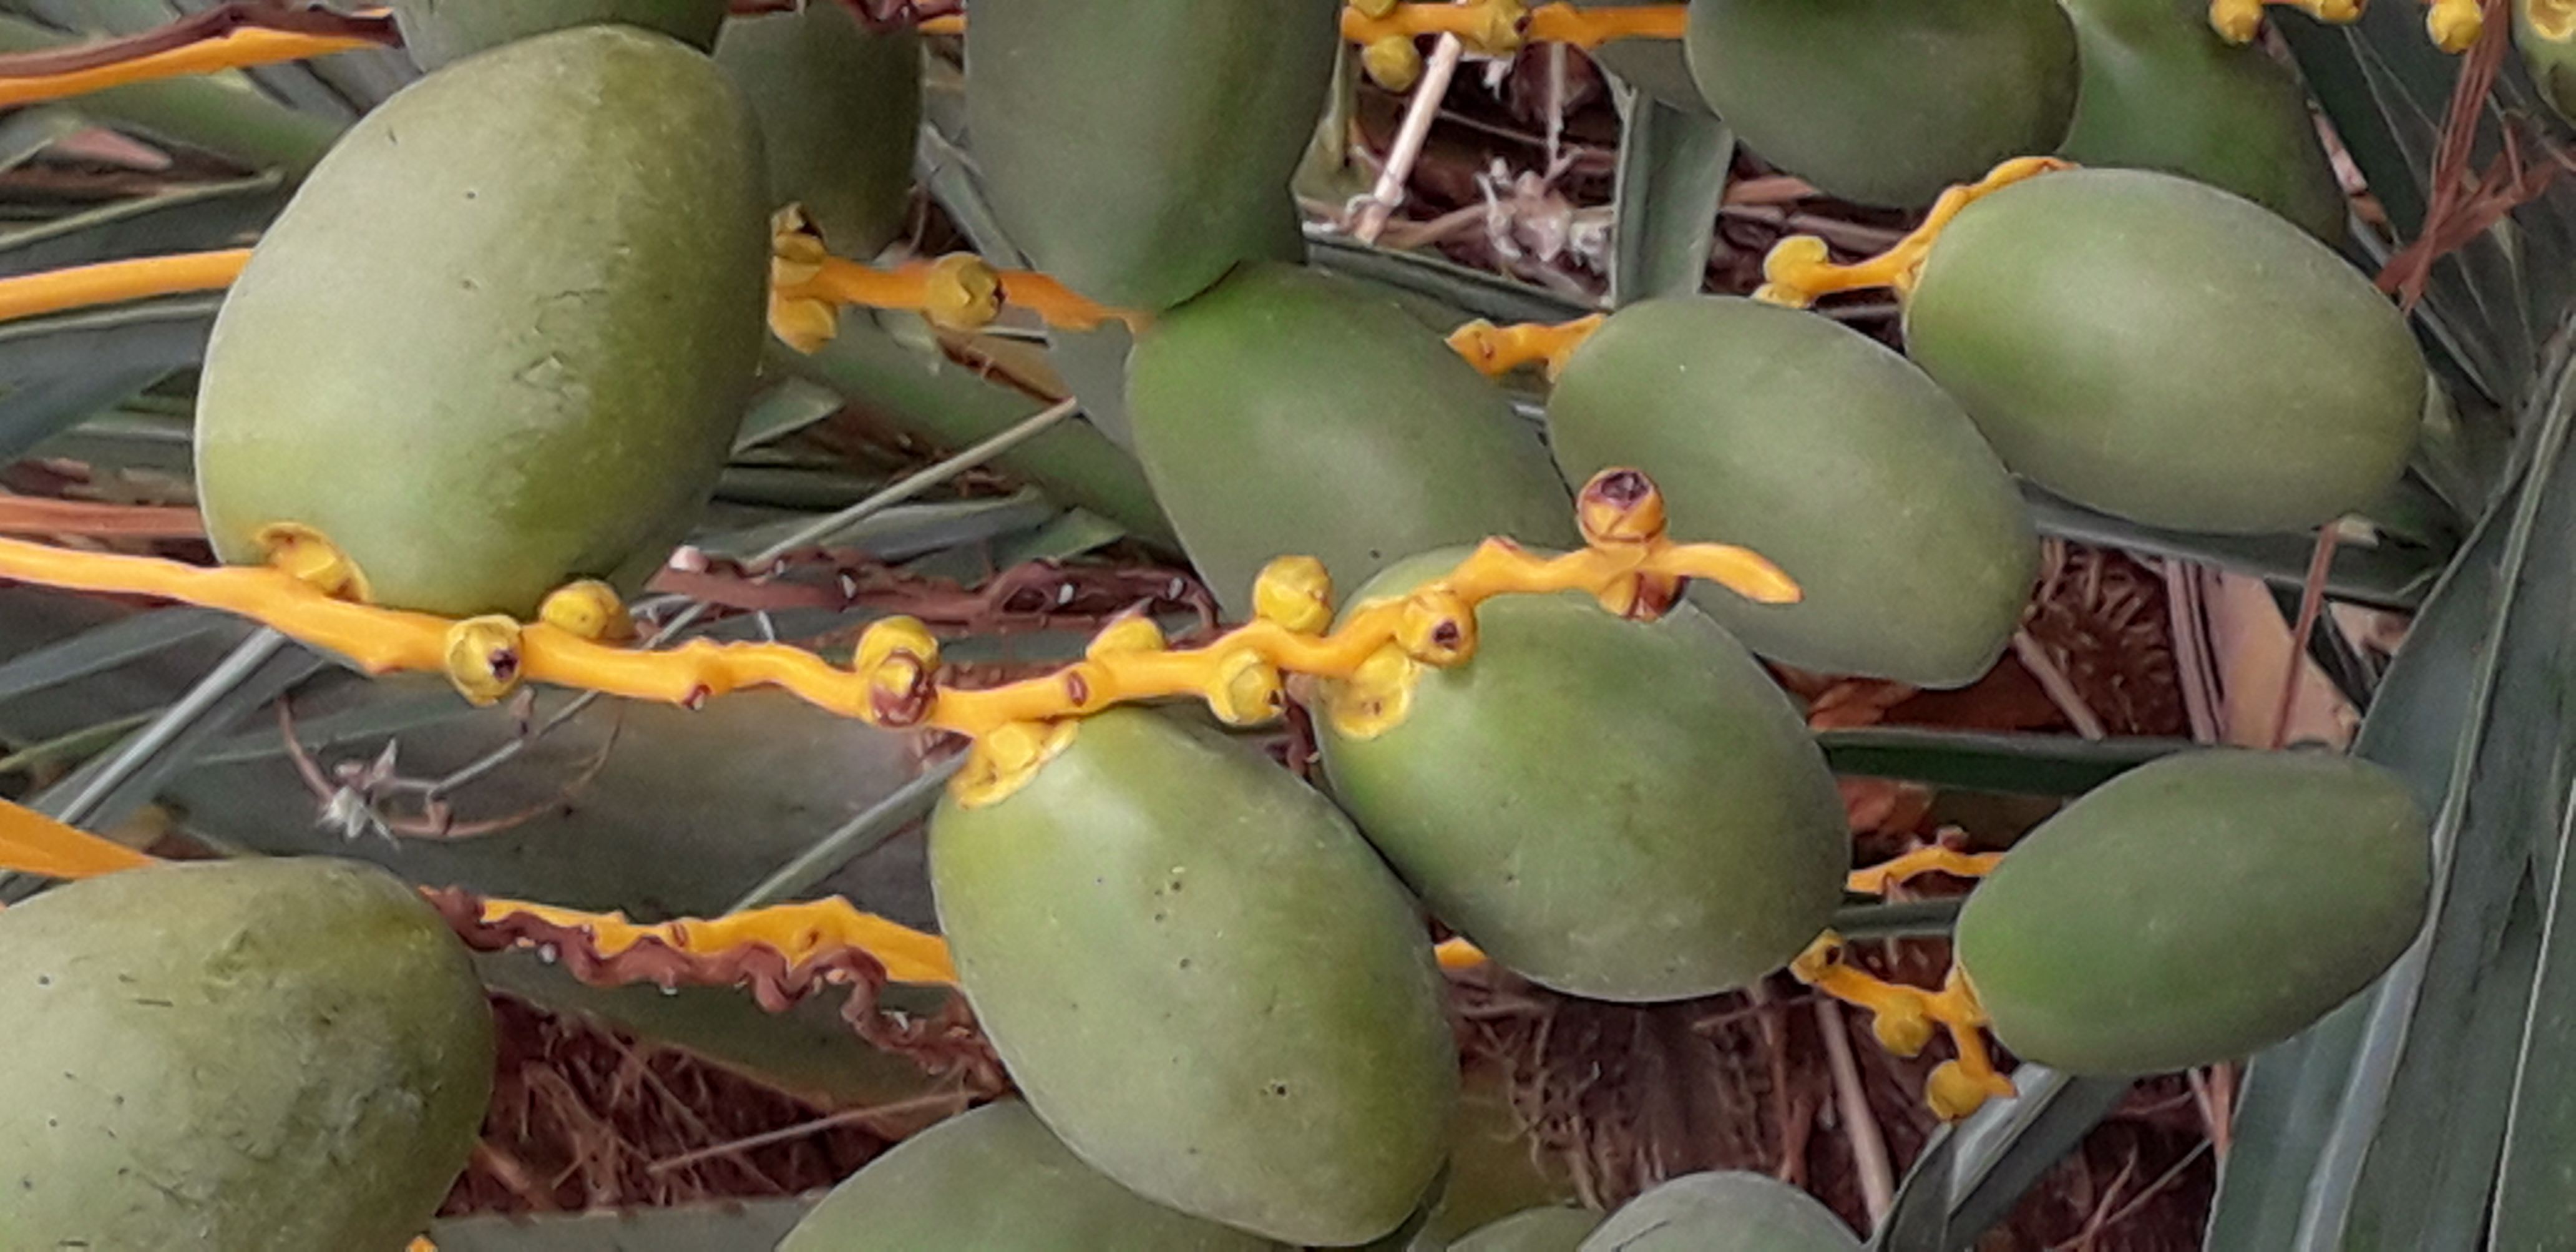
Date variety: Boumajhoul